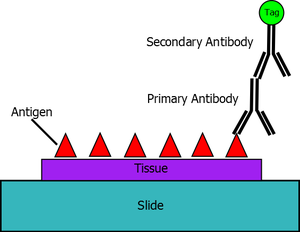
L'immunomarquage est une technique de biologie cellulaire où une protéine exprimée par une cellule est identifiée par un anticorps de synthèse. L'anticorps est marqué de manière à être visible en lumière naturelle en microscopie optique, ou en immunofluorescence. L'immunomarquage est notamment utilisé en anatomie pathologique, en complément de l'analyse morphologique des tissus, afin d'identifier les différents types de tumeurs. L'immunophénotypage est l'identification des populations cellulaires par la technique d'immunomarquage.